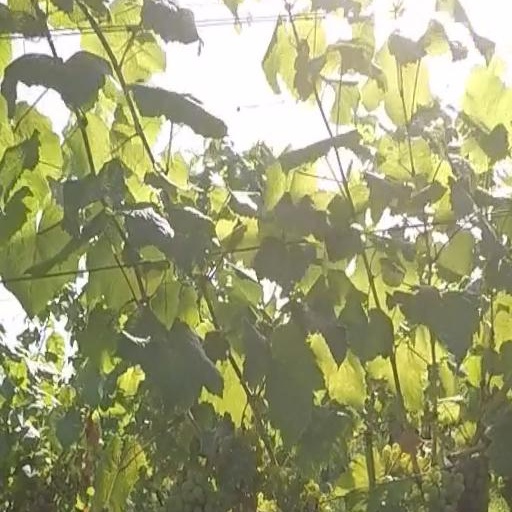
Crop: grape